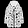
Label: Coat